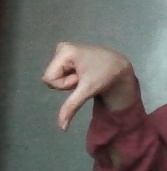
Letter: waw